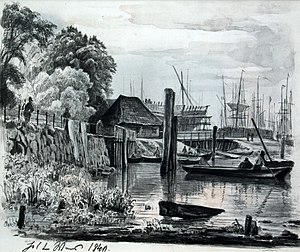
Adolph Friedrich Vollmer / Galleri
Adolph Friedrich Vollmer var en tysk landskabsmaler og grafiker. Han og hans samtidige, maleren Christian Morgenstern, var foregangsmænd i Hamborg for den tidlige realisme.